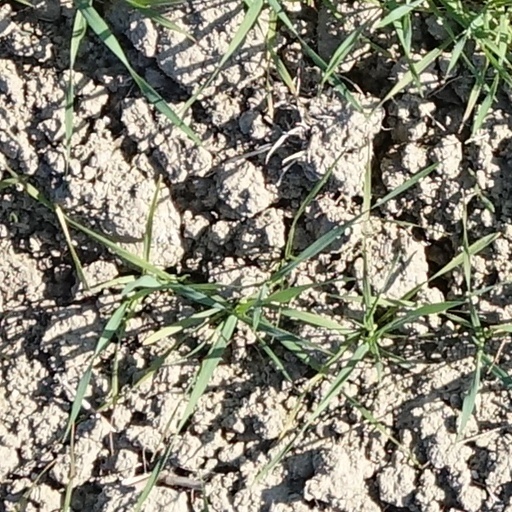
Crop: wheat